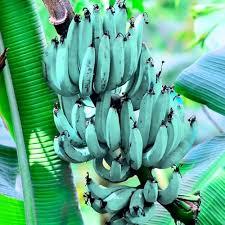
hapo kuna ganda la ndizi ambayo inataka kuanguka ikiwa ni kidogo kidogo sana.Imekosa maji na imekua  na haijakomaa bado vile tu iko mbichi na kidogo kidogo sana.Vile tunavyo ona hii ndizi haina maji.